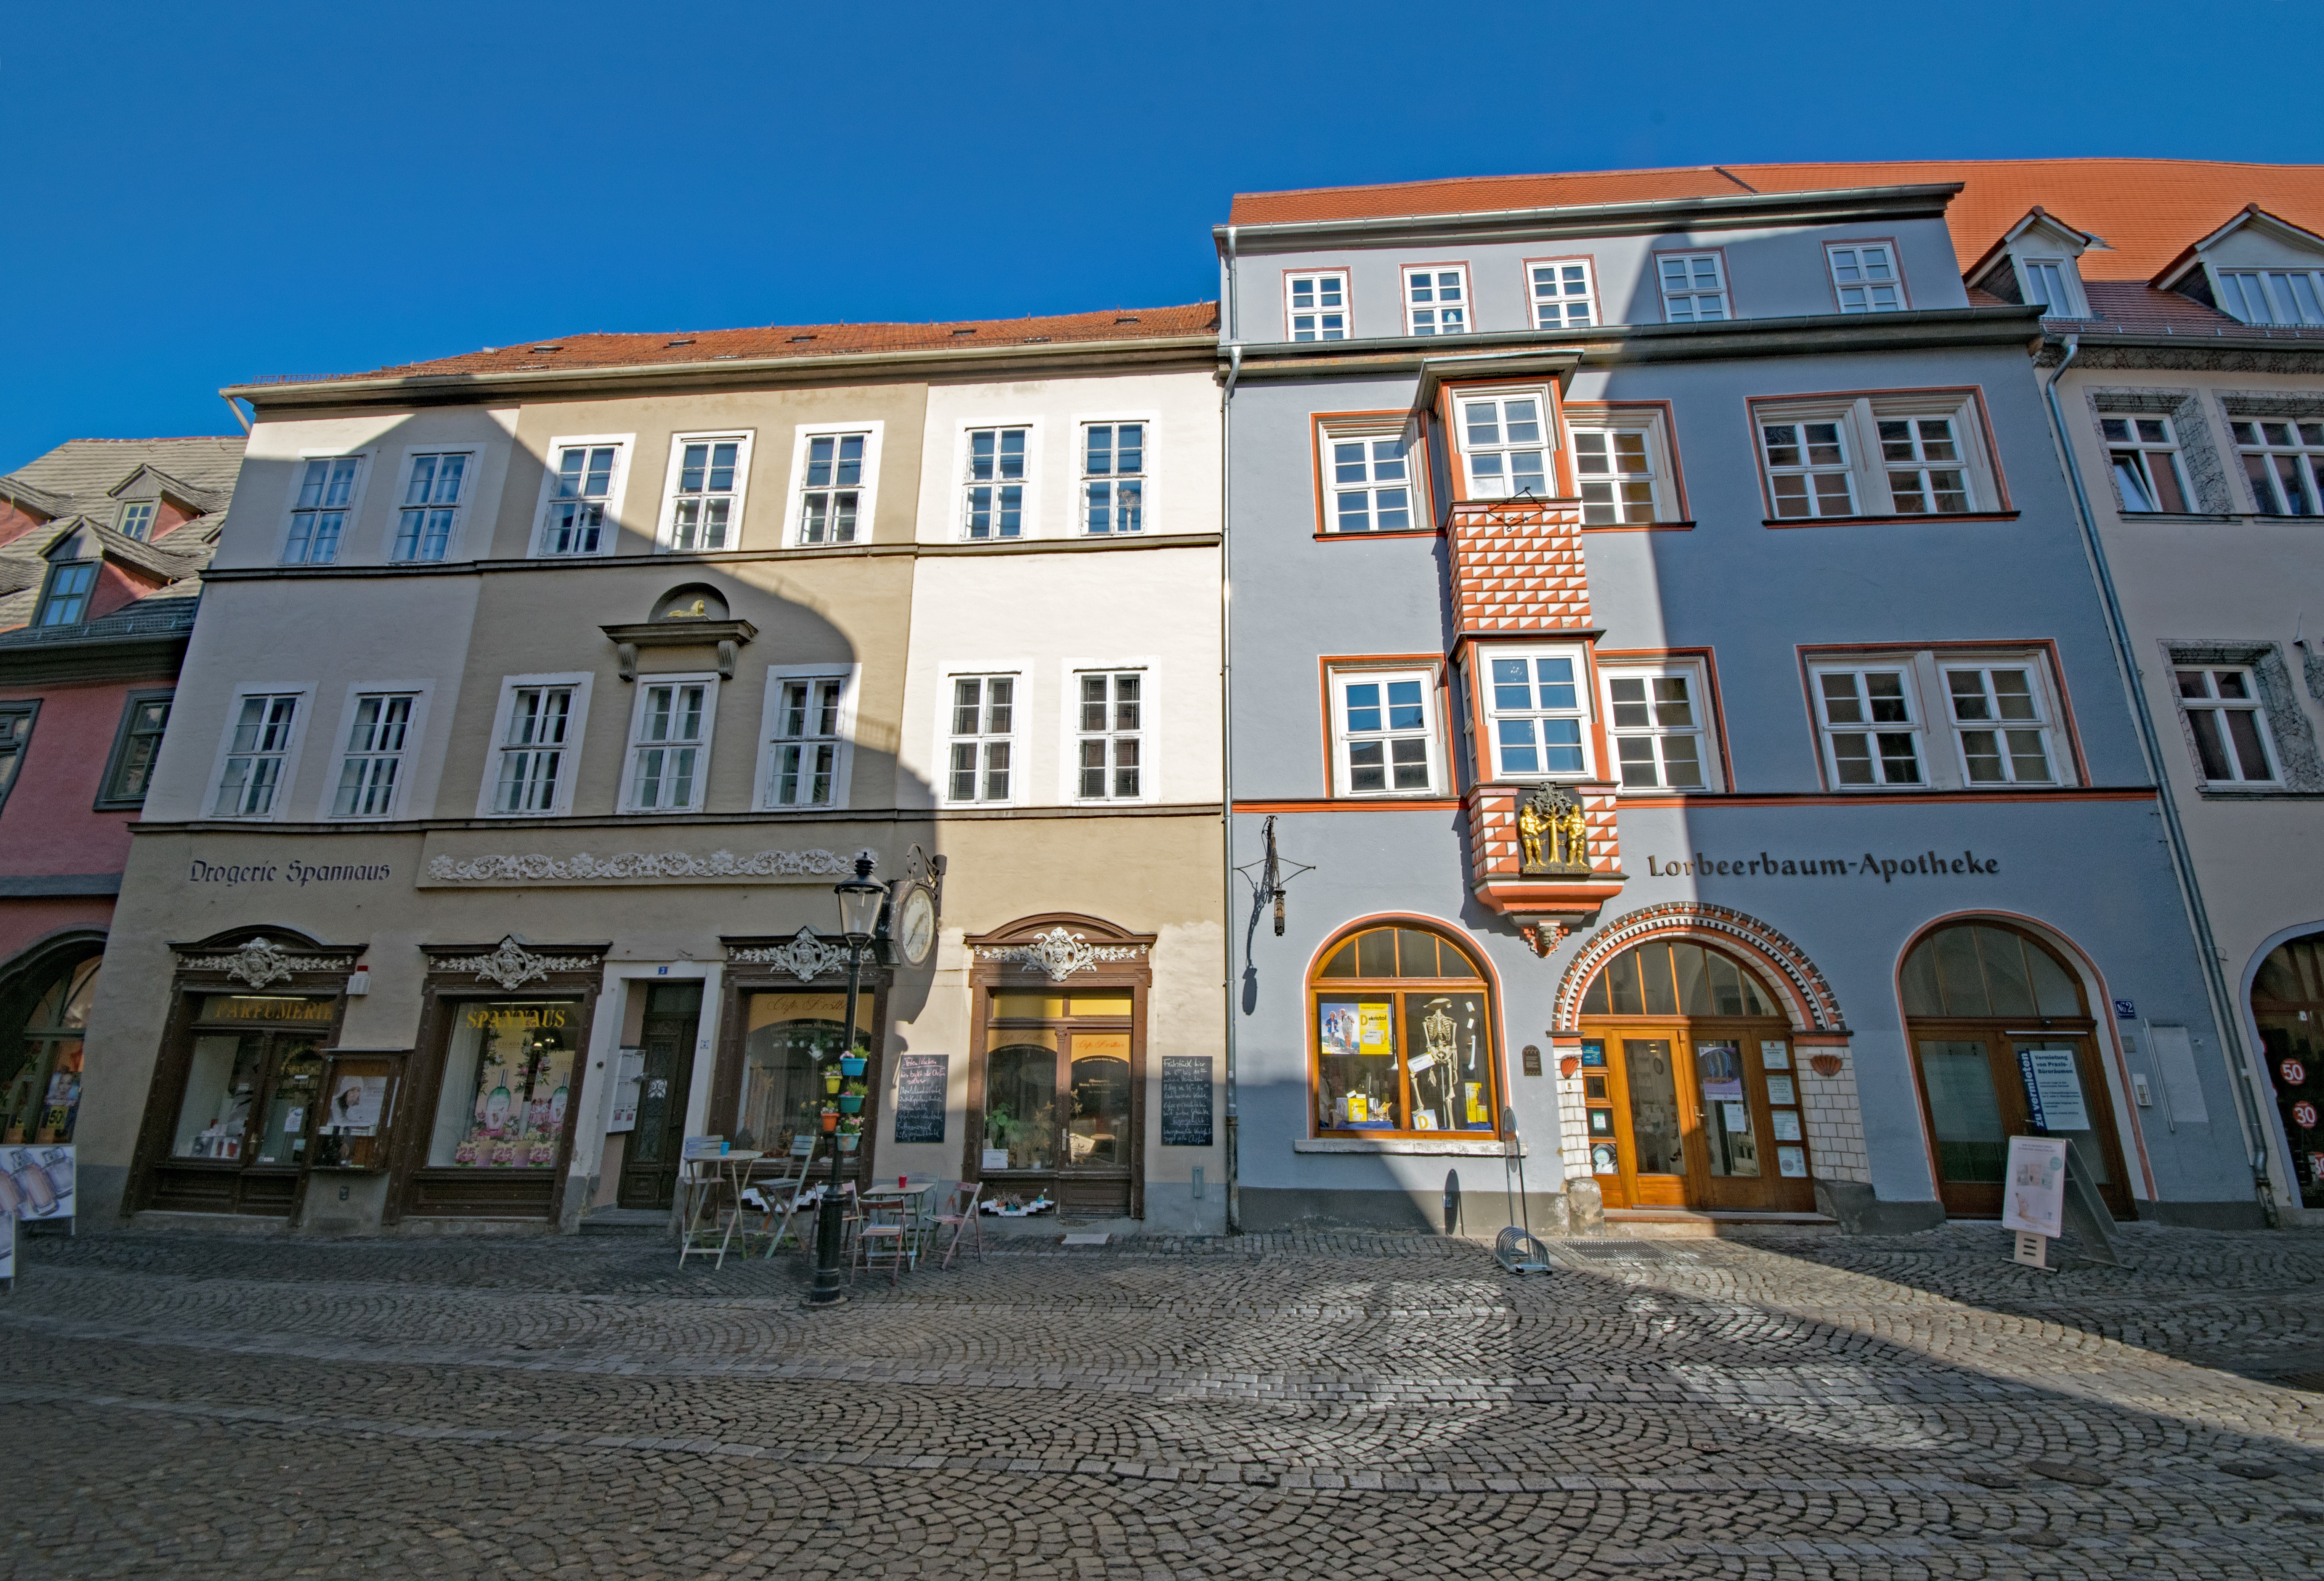
architecture, road, street, house, town, building, city, downtown, facade, places of interest, old town, germany, estate, naumburg, neighbourhood, saxony anhalt, urban area, residential area, human settlement